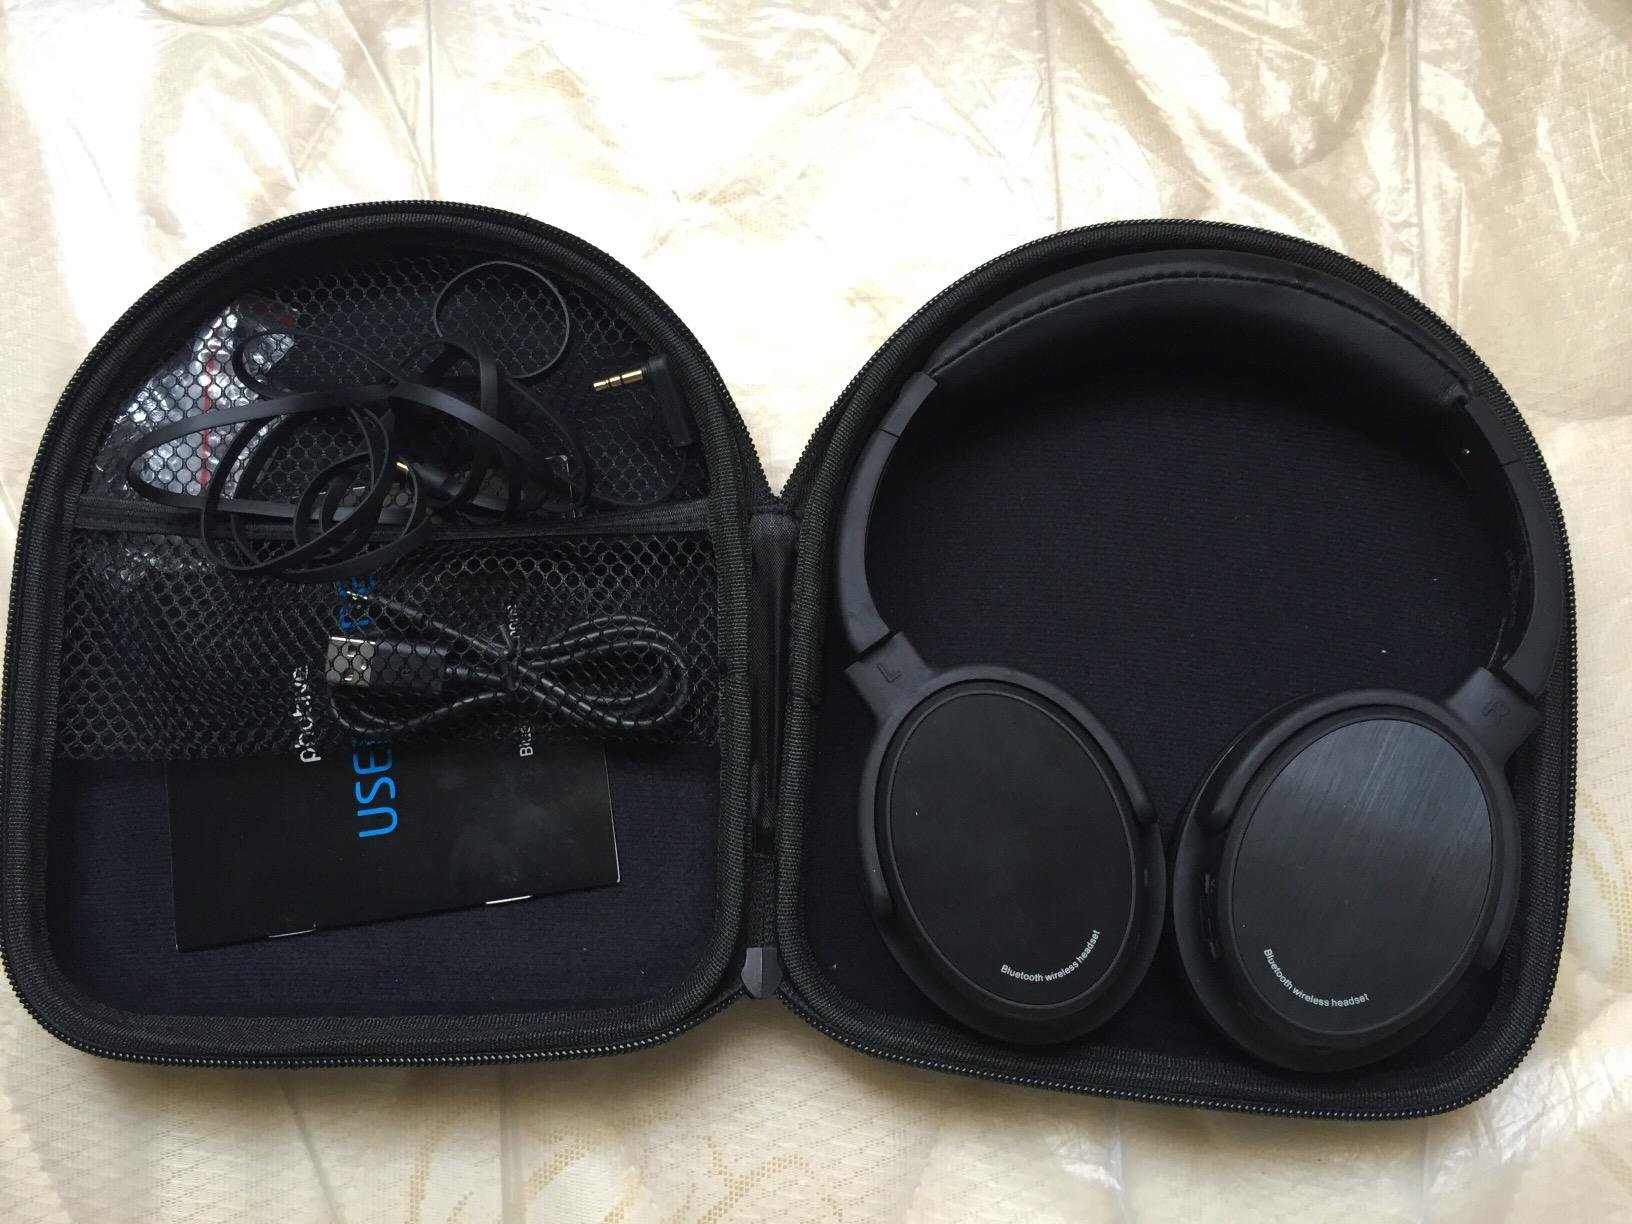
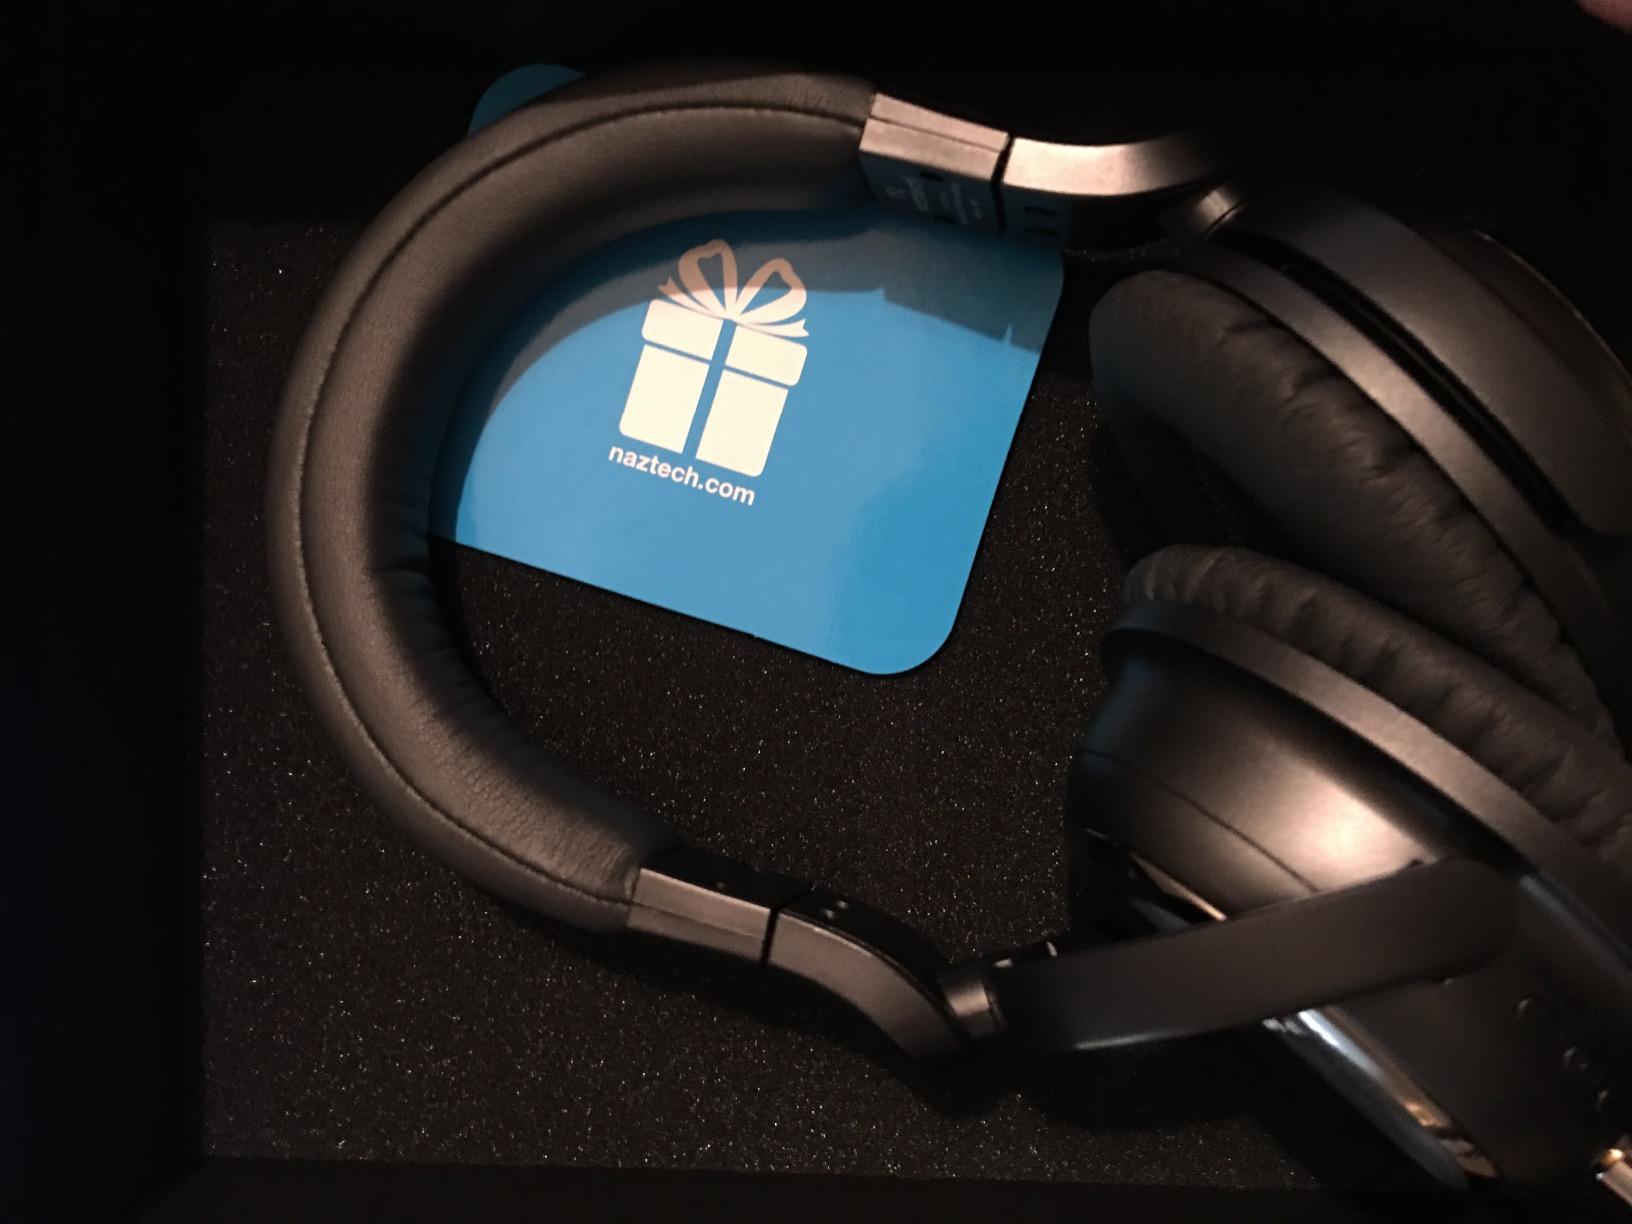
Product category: headphones
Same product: no